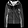
Label: Pullover